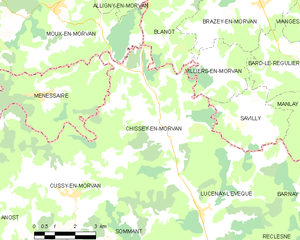
Carte des communes françaises